Fire Phone

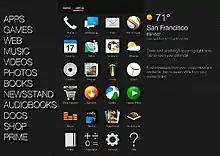
An example of the three-panel design on the home screen of the Fire Phone: The navigation menu on the left, the app menu in the center, and the notification panel on the right.

Also introduced with the Fire Phone is a three-panel design for apps: the leftmost panel displays settings, the center panel is the main screen for apps, and the rightmost panel is used for "delights" - features specific to an app. The example given at the press conference was the music app: the main panel displays the music playing, the left panel shows navigation and settings, and the right panel shows the "delight" of live song lyrics.